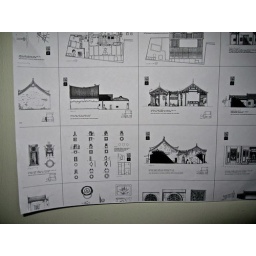
Hanging on the wall of a classroom in the Faculty of Architecture at RMUTT